Amalie Bruun

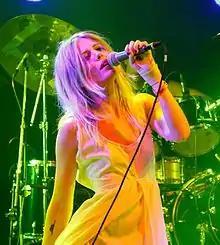
Bruun performing with Myrkur at Roskilde Festival 2015 in Denmark

Amalie Bruun (born 6 January 1985) is a Danish musician, actress and model. She currently fronts the one-person black metal project Myrkur, where she acts as songwriter and multi-instrumentalist. Bruun has released four studio albums, one live album and two EPs with Myrkur, and one studio album and three EPs as a solo artist. She is the former lead singer of the indie pop band Ex Cops, which was active from 2011 to 2014.